Suchitra Krishnamoorthi

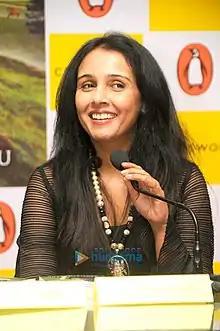
Suchitra in 2014

Suchitra Krishnamoorthi (born 27 November 1975) is an Indian actress, model and singer known for her works in Hindi cinema, South cinema, and television.